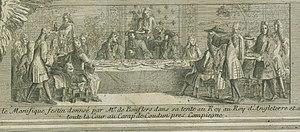
Gravure relatant les réceptions du Maréchal Boufflers lors du Camp de Coudun
Coudun est une commune française située dans le département de l'Oise, en région Hauts-de-France.